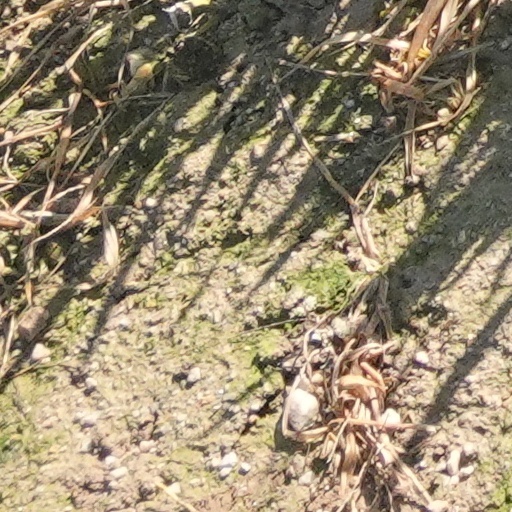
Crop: wheat